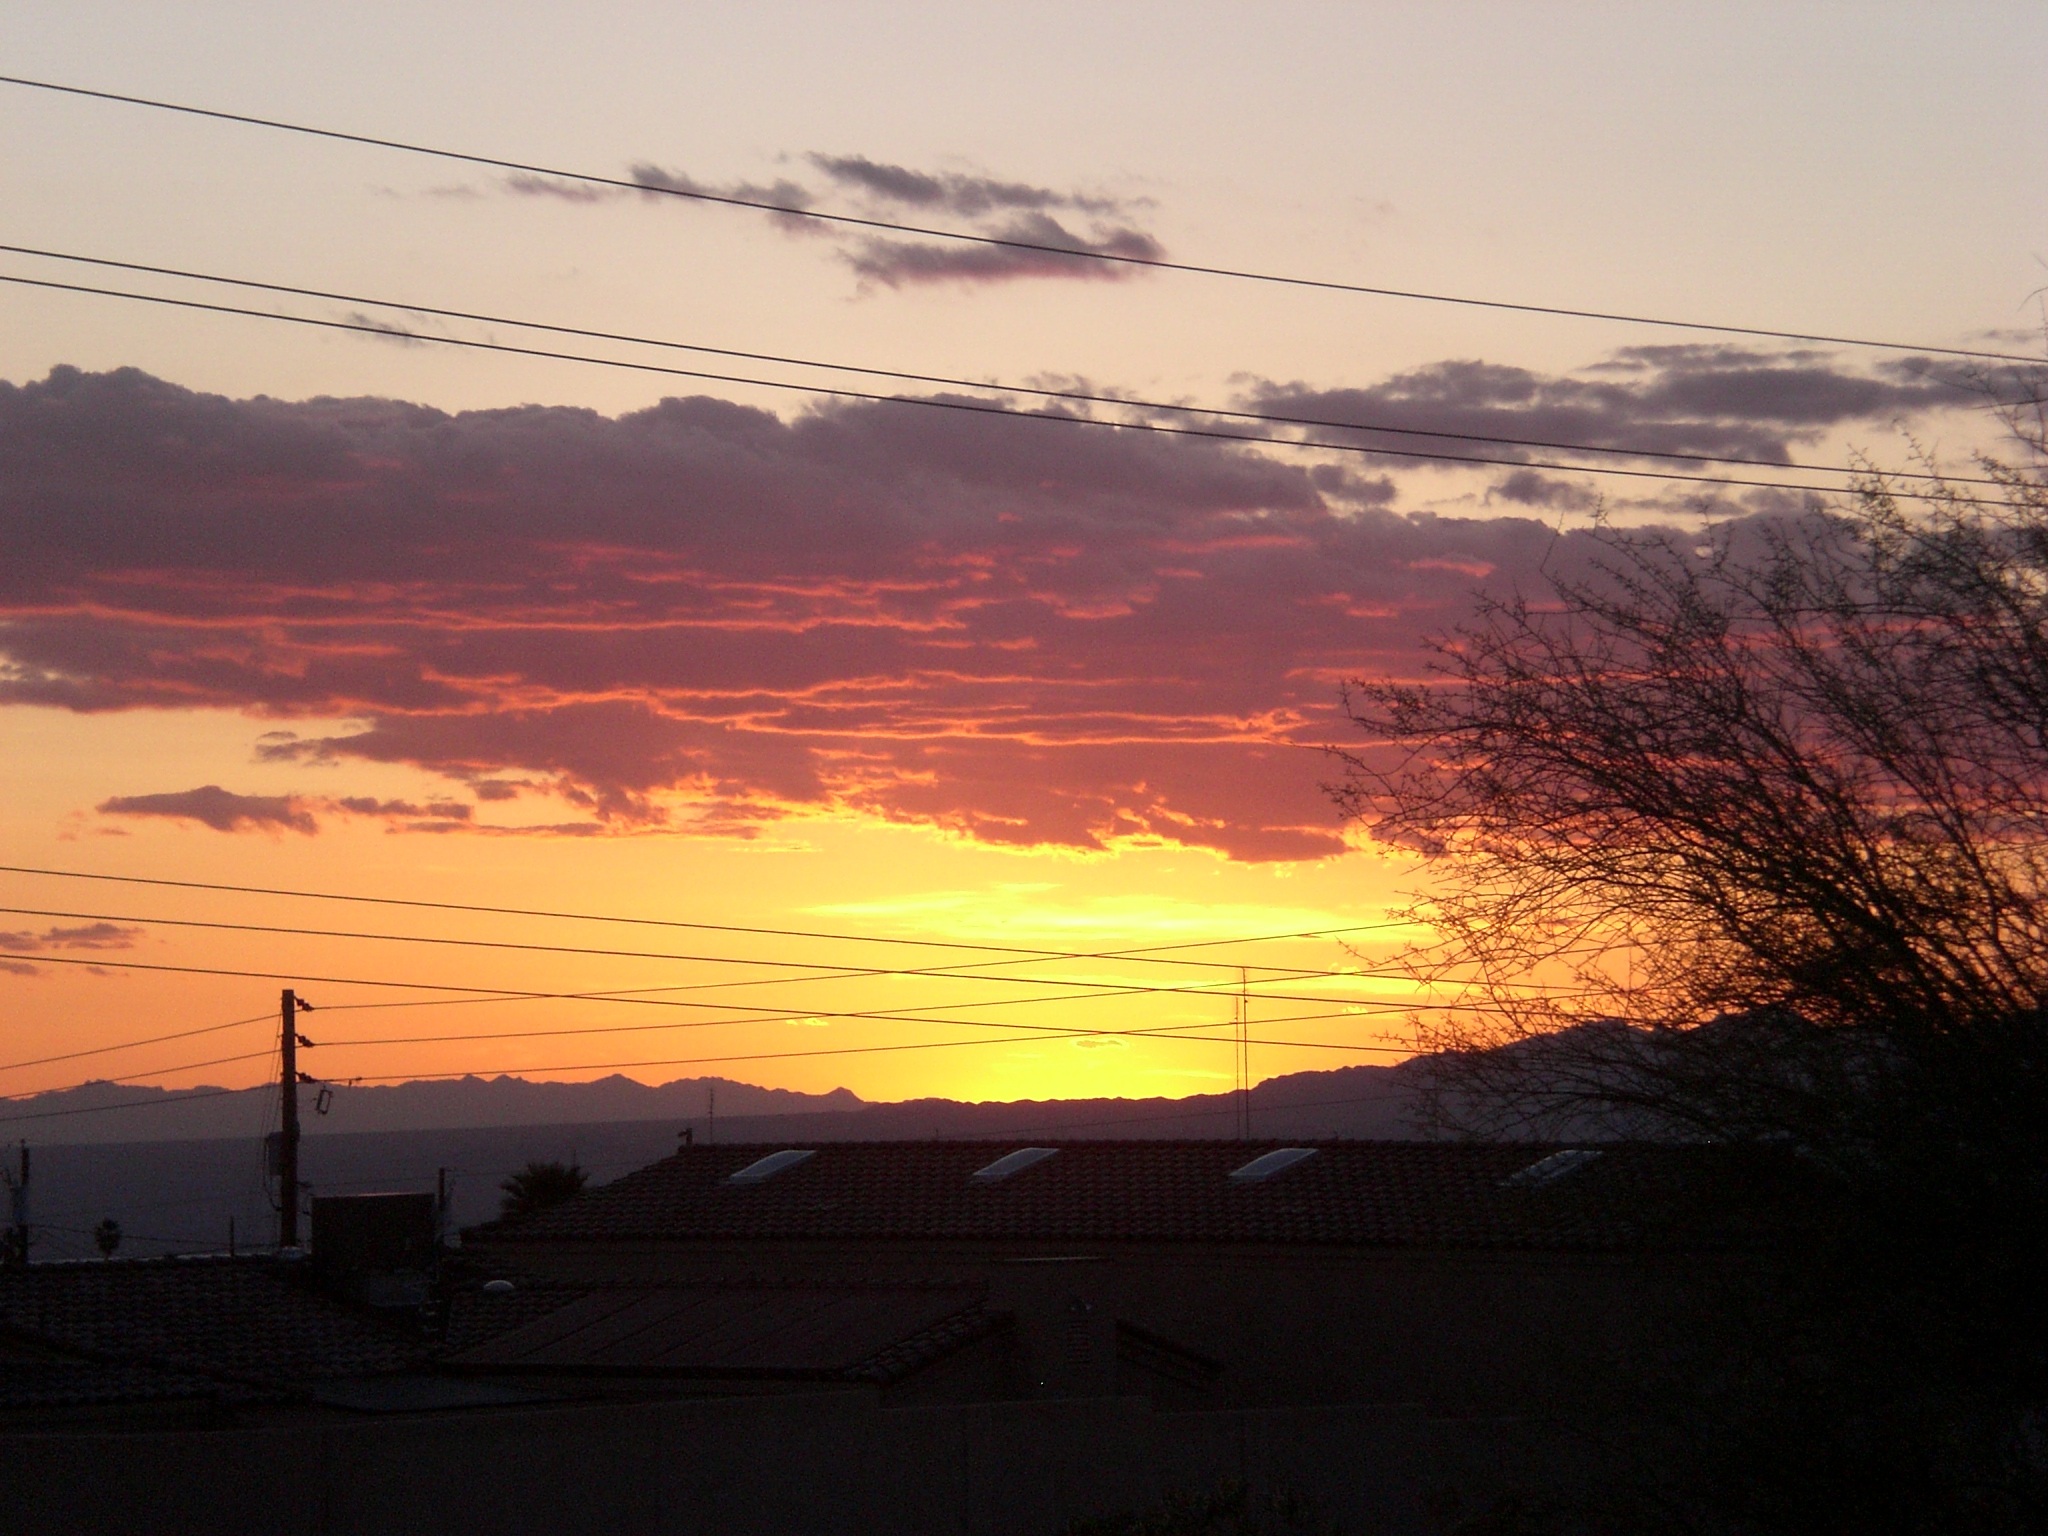
horizon, cloud, sky, sun, sunrise, sunset, morning, hill, dawn, atmosphere, dusk, evening, arizona, clouds, afterglow, atmospheric phenomenon, red sky at morning